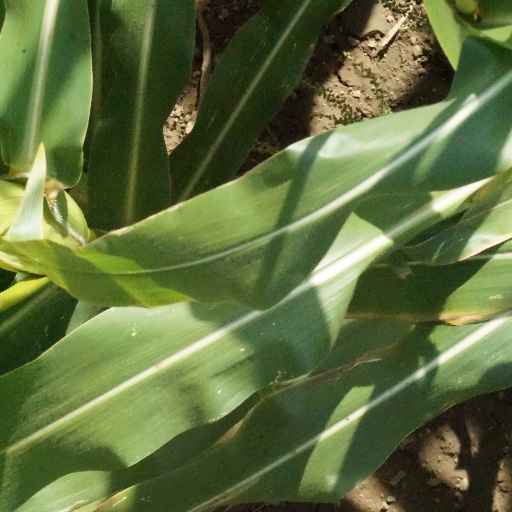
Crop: maize; corn